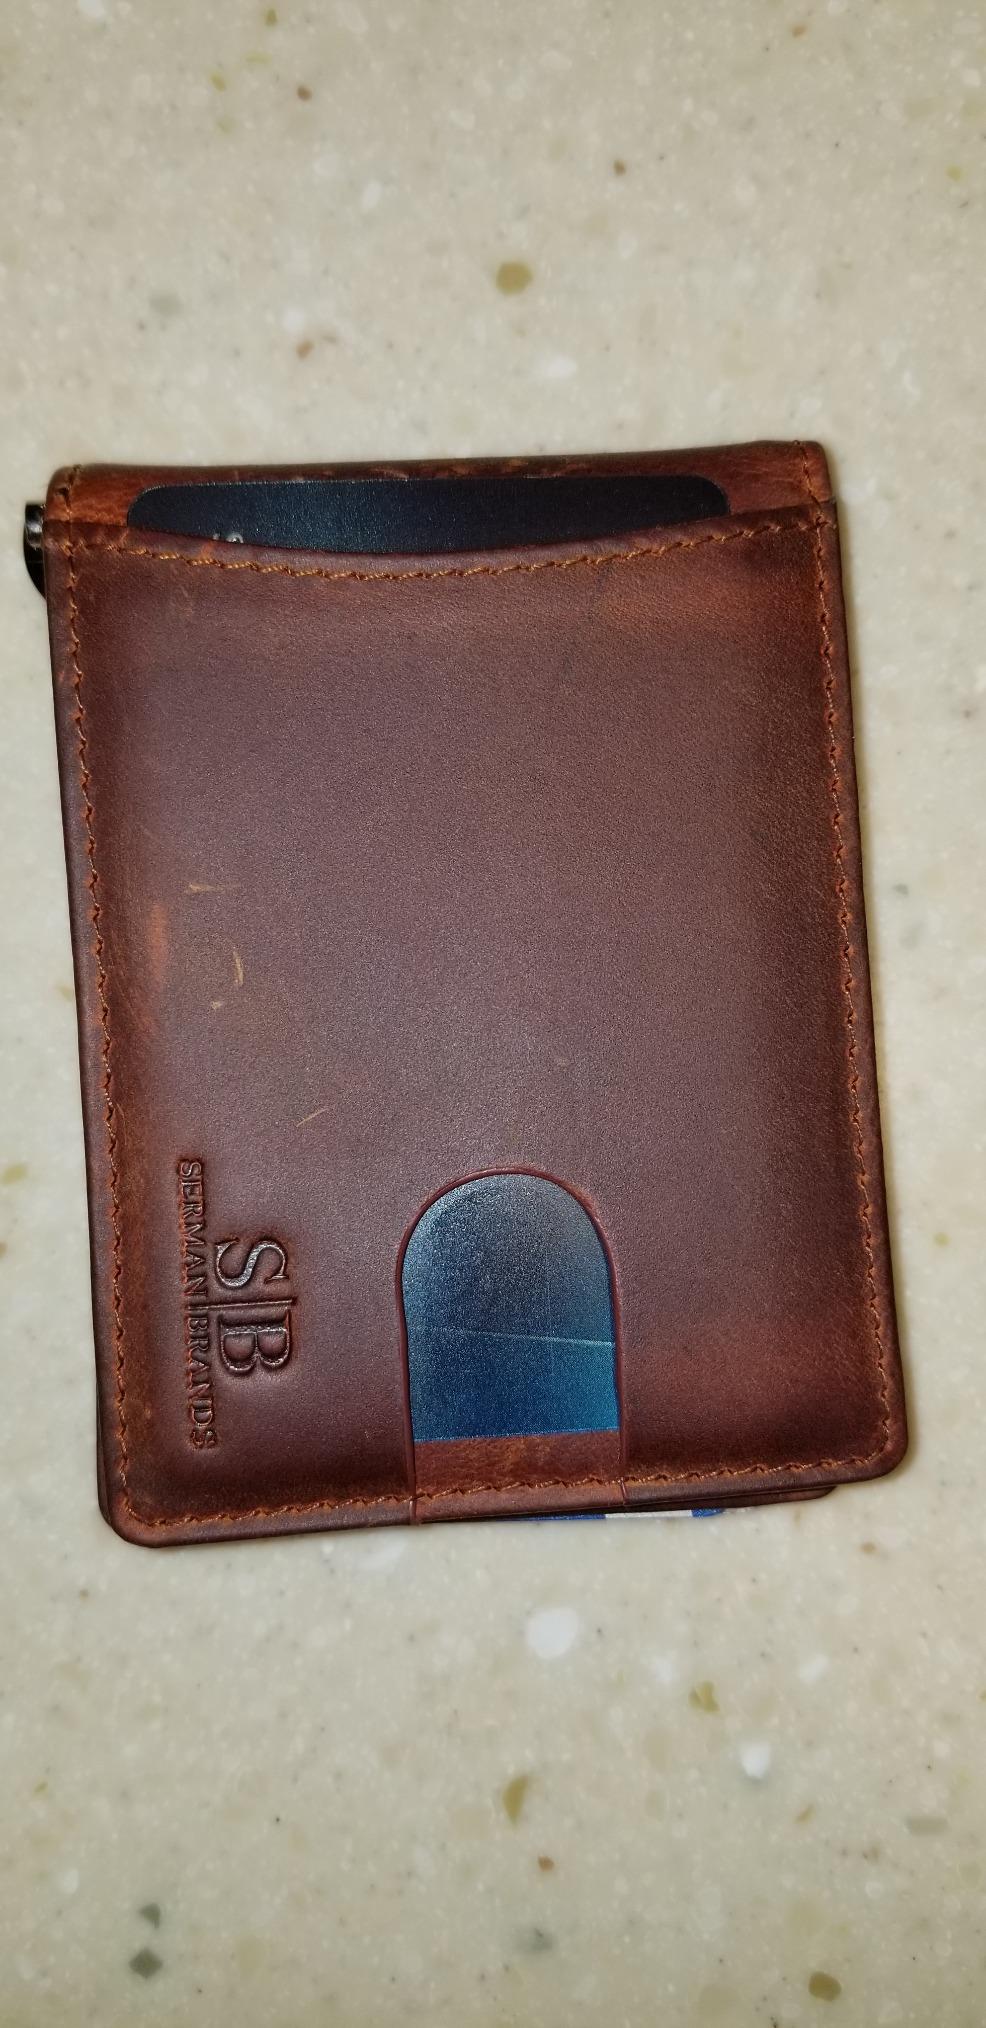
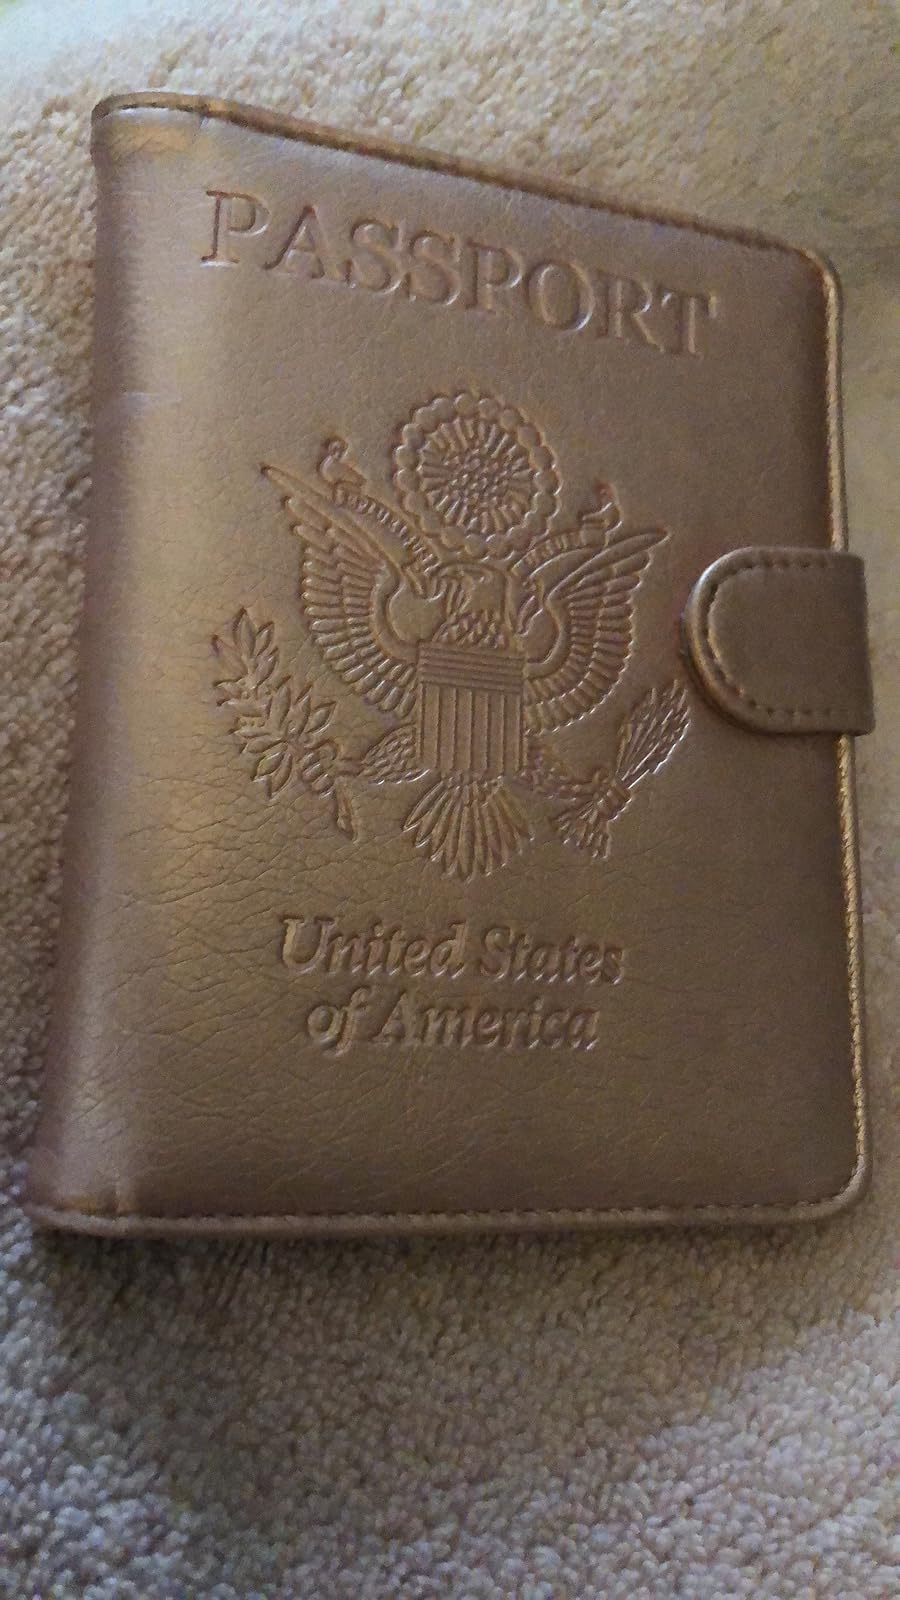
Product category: accessories_wallet
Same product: no